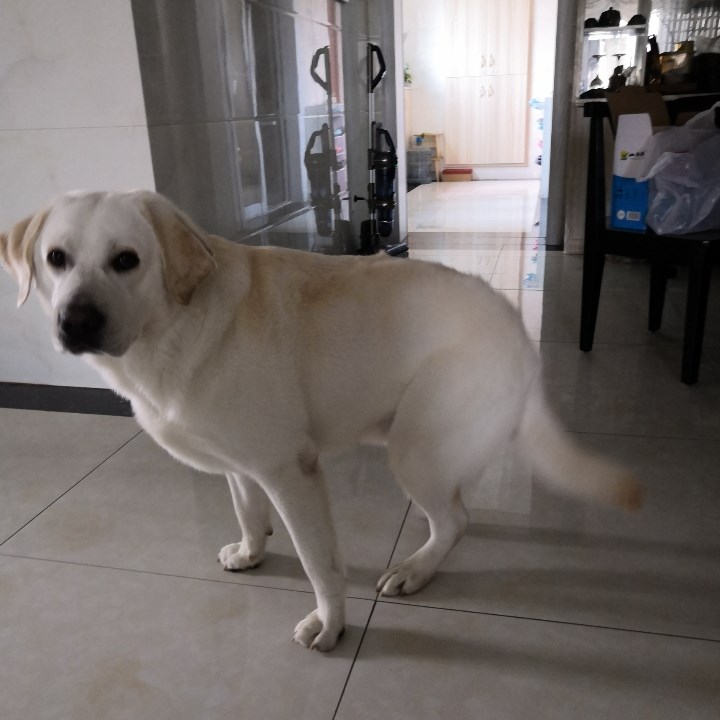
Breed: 3580-n000122-Labrador_retriever